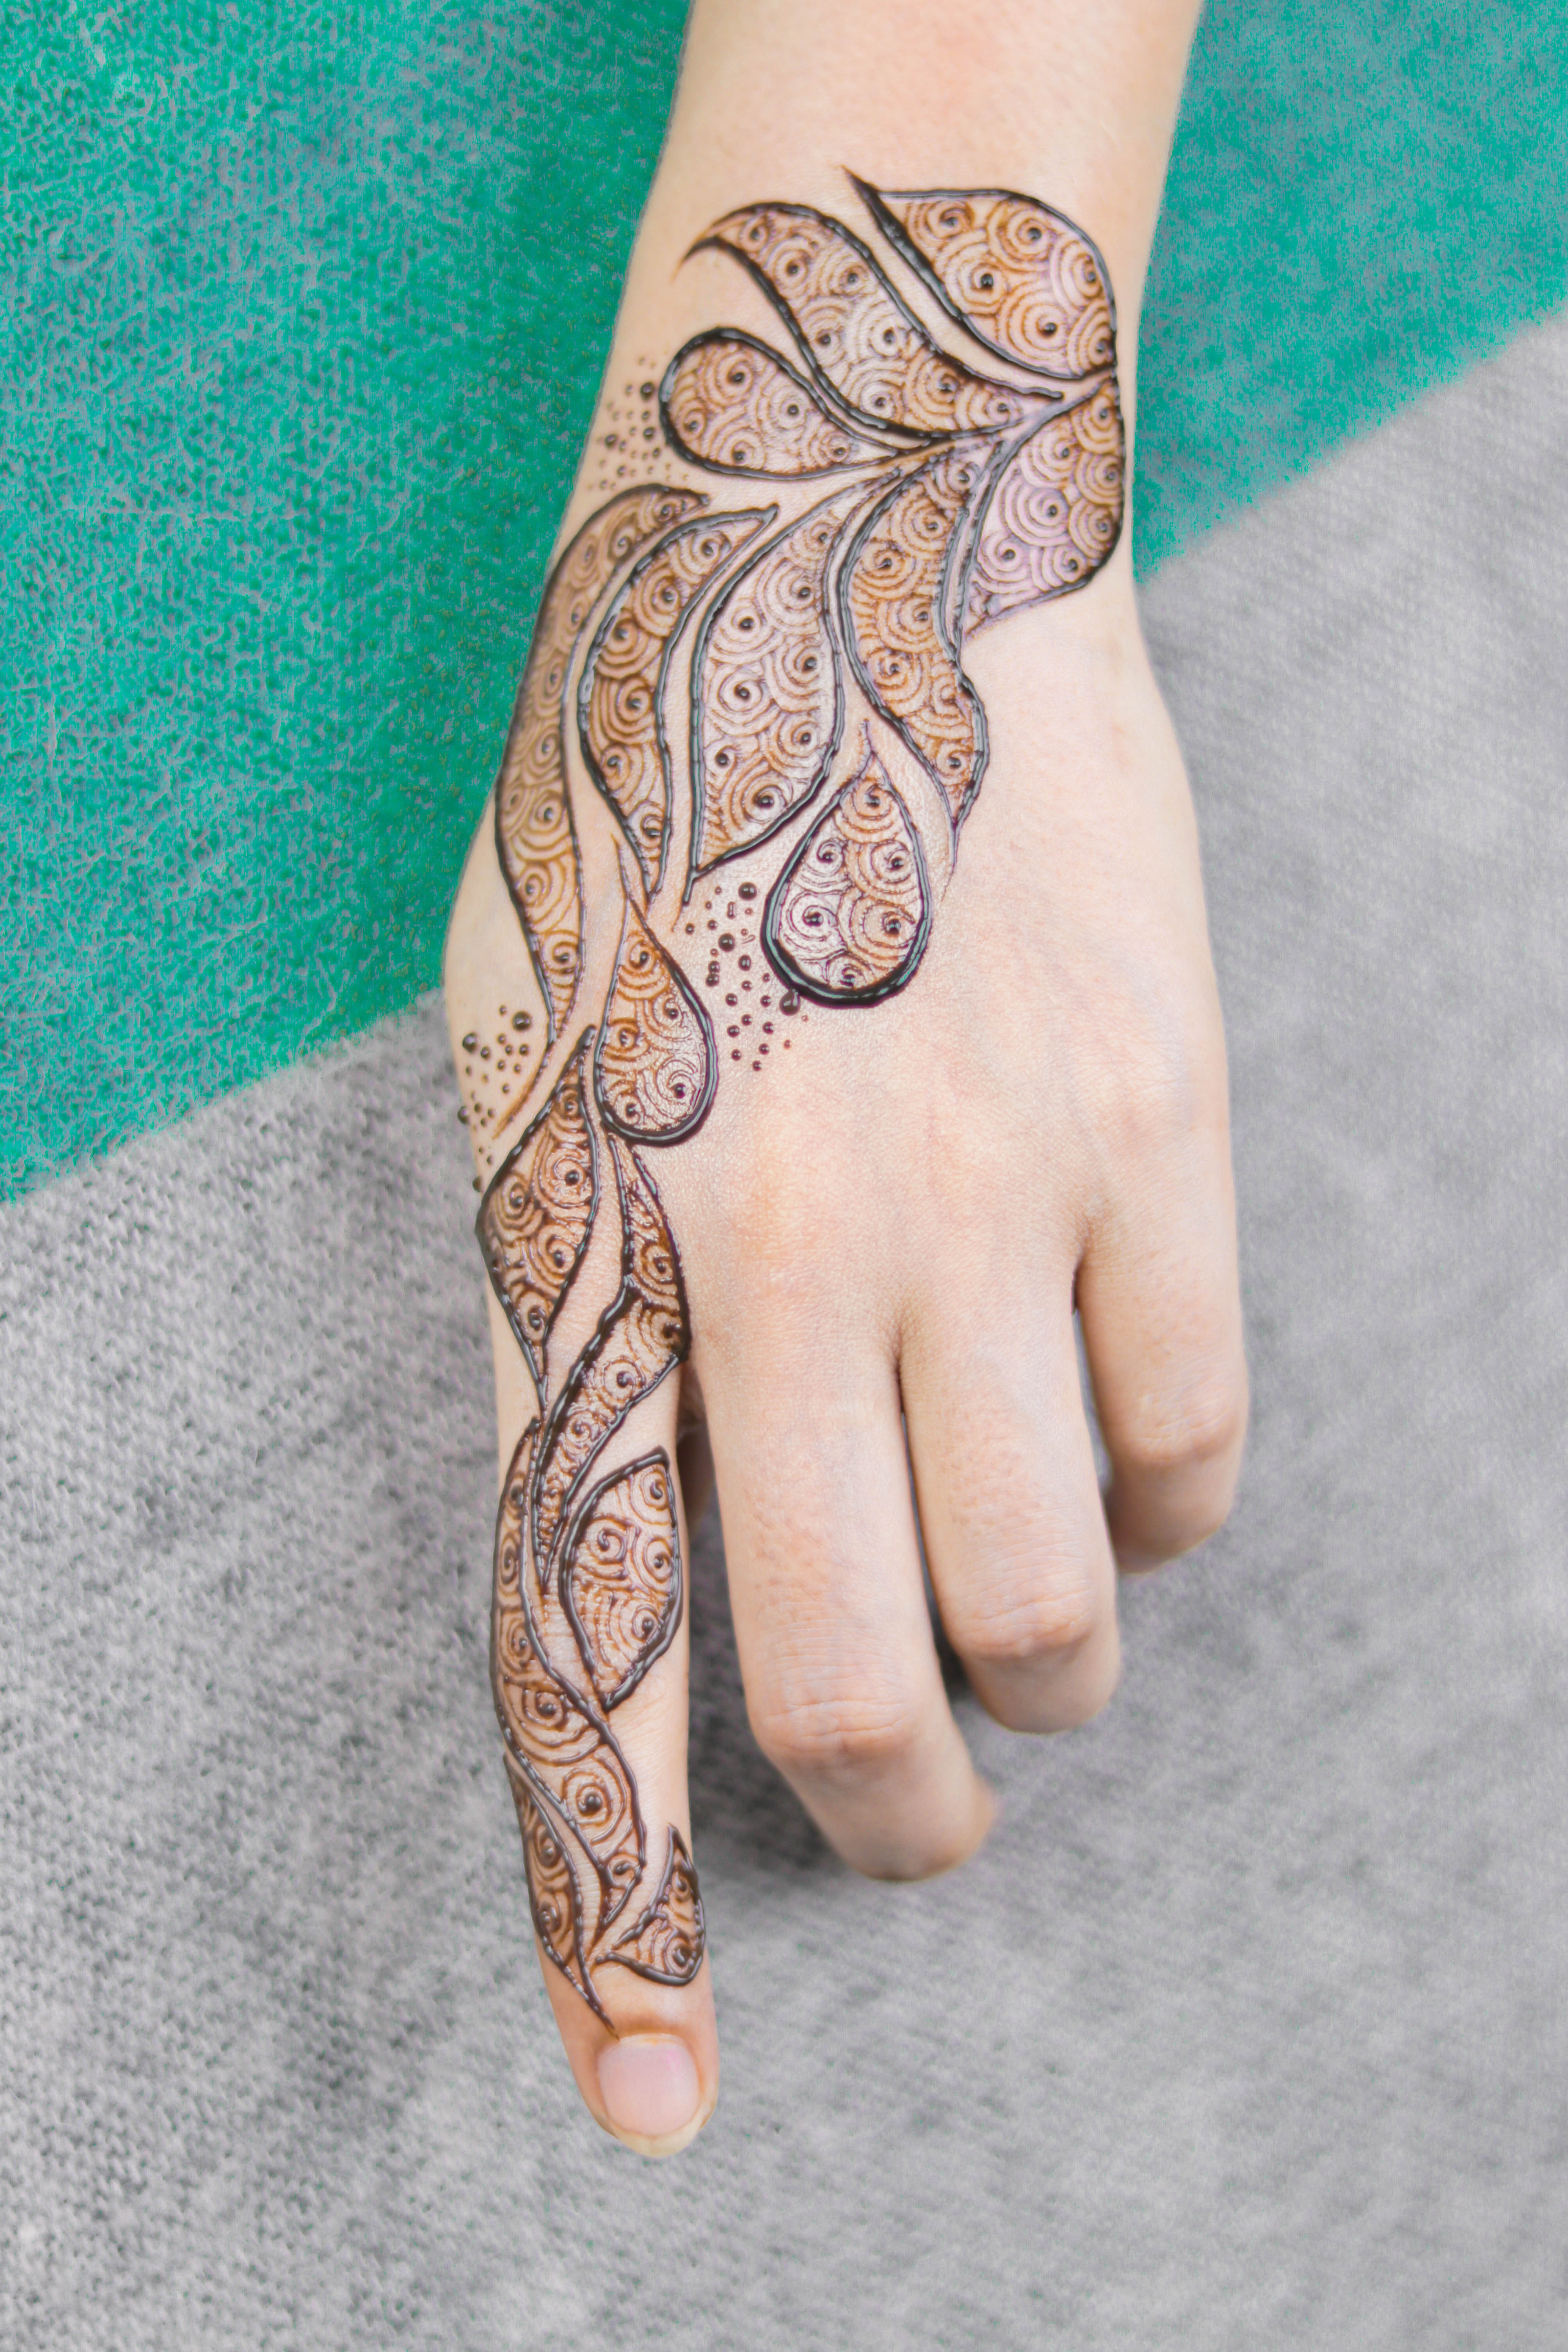
arabic, art, artist, asian, background, beautiful, beauty, culture, design, ethnic, fashion, female, girl, hand, henna, human, indian, marriage, mehndi, ornament, paint, pattern, people, skin, tattoo, wedding, white, woman, women, young, finger, nail, temporary tattoo, wrist, arm, joint, artwork, bandage, visual arts, motif, drawing, thumb